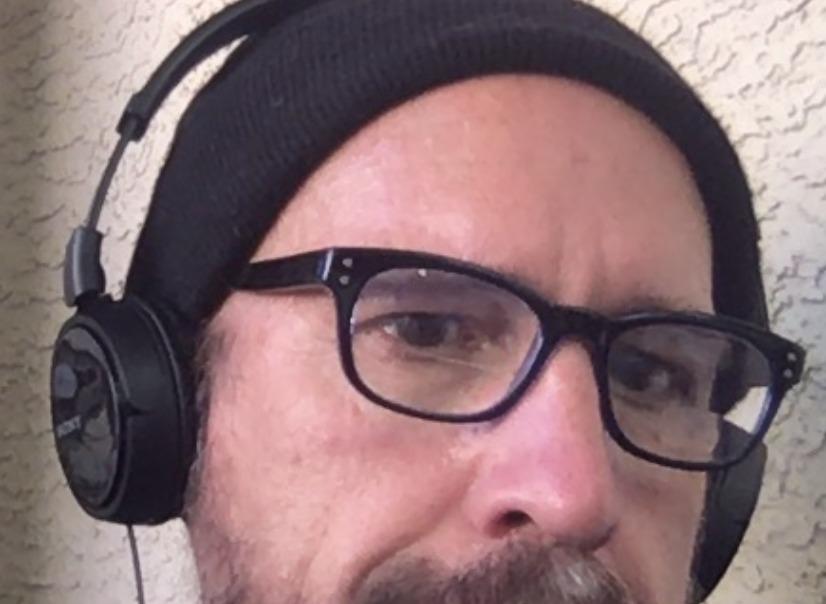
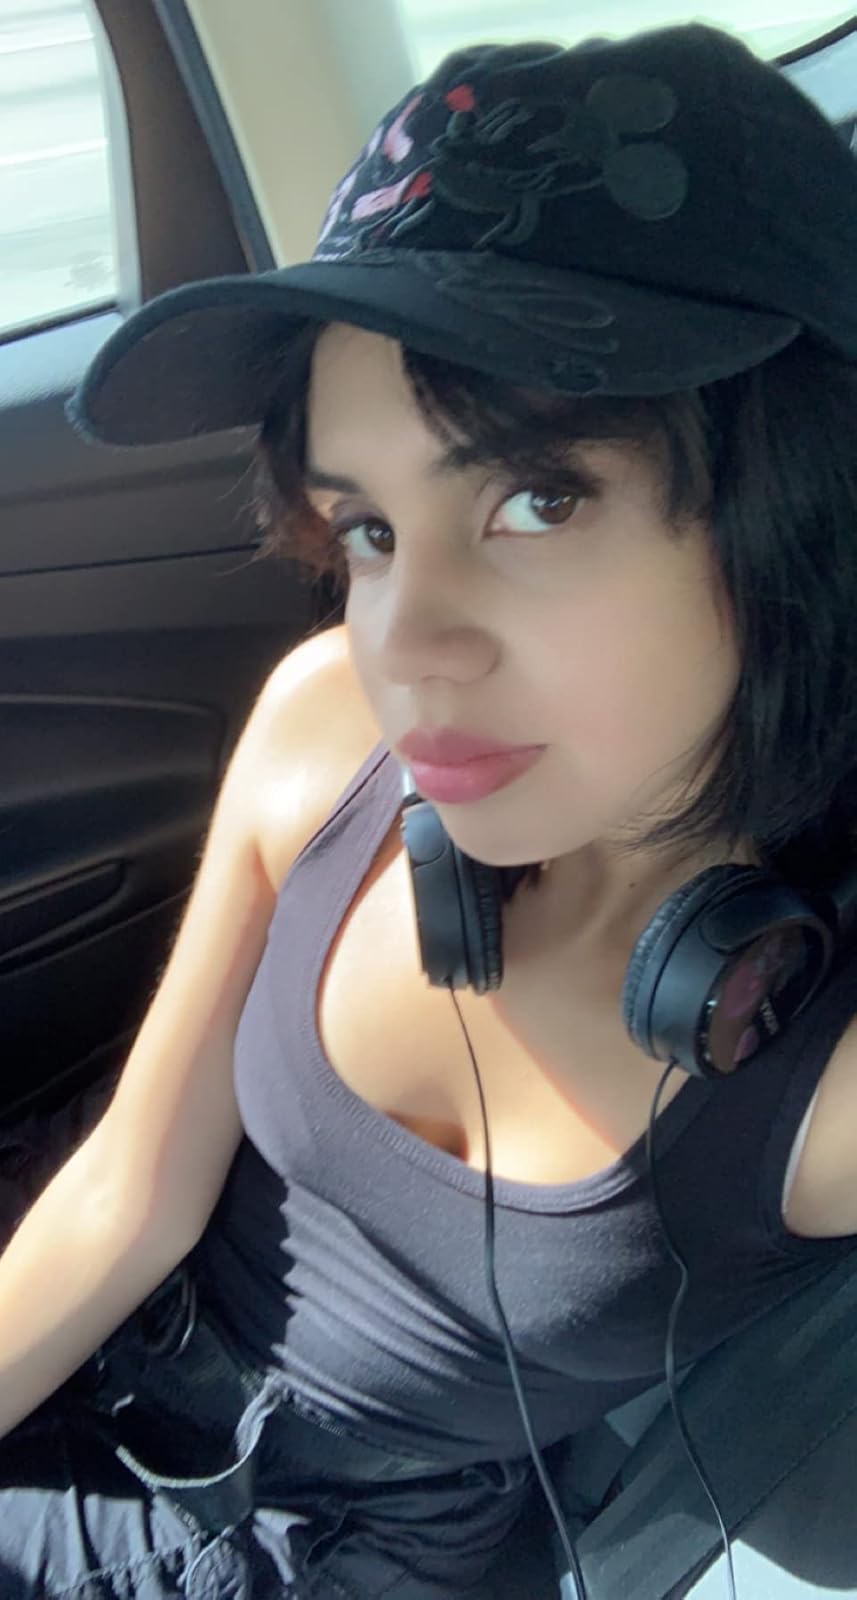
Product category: headphones
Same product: yes